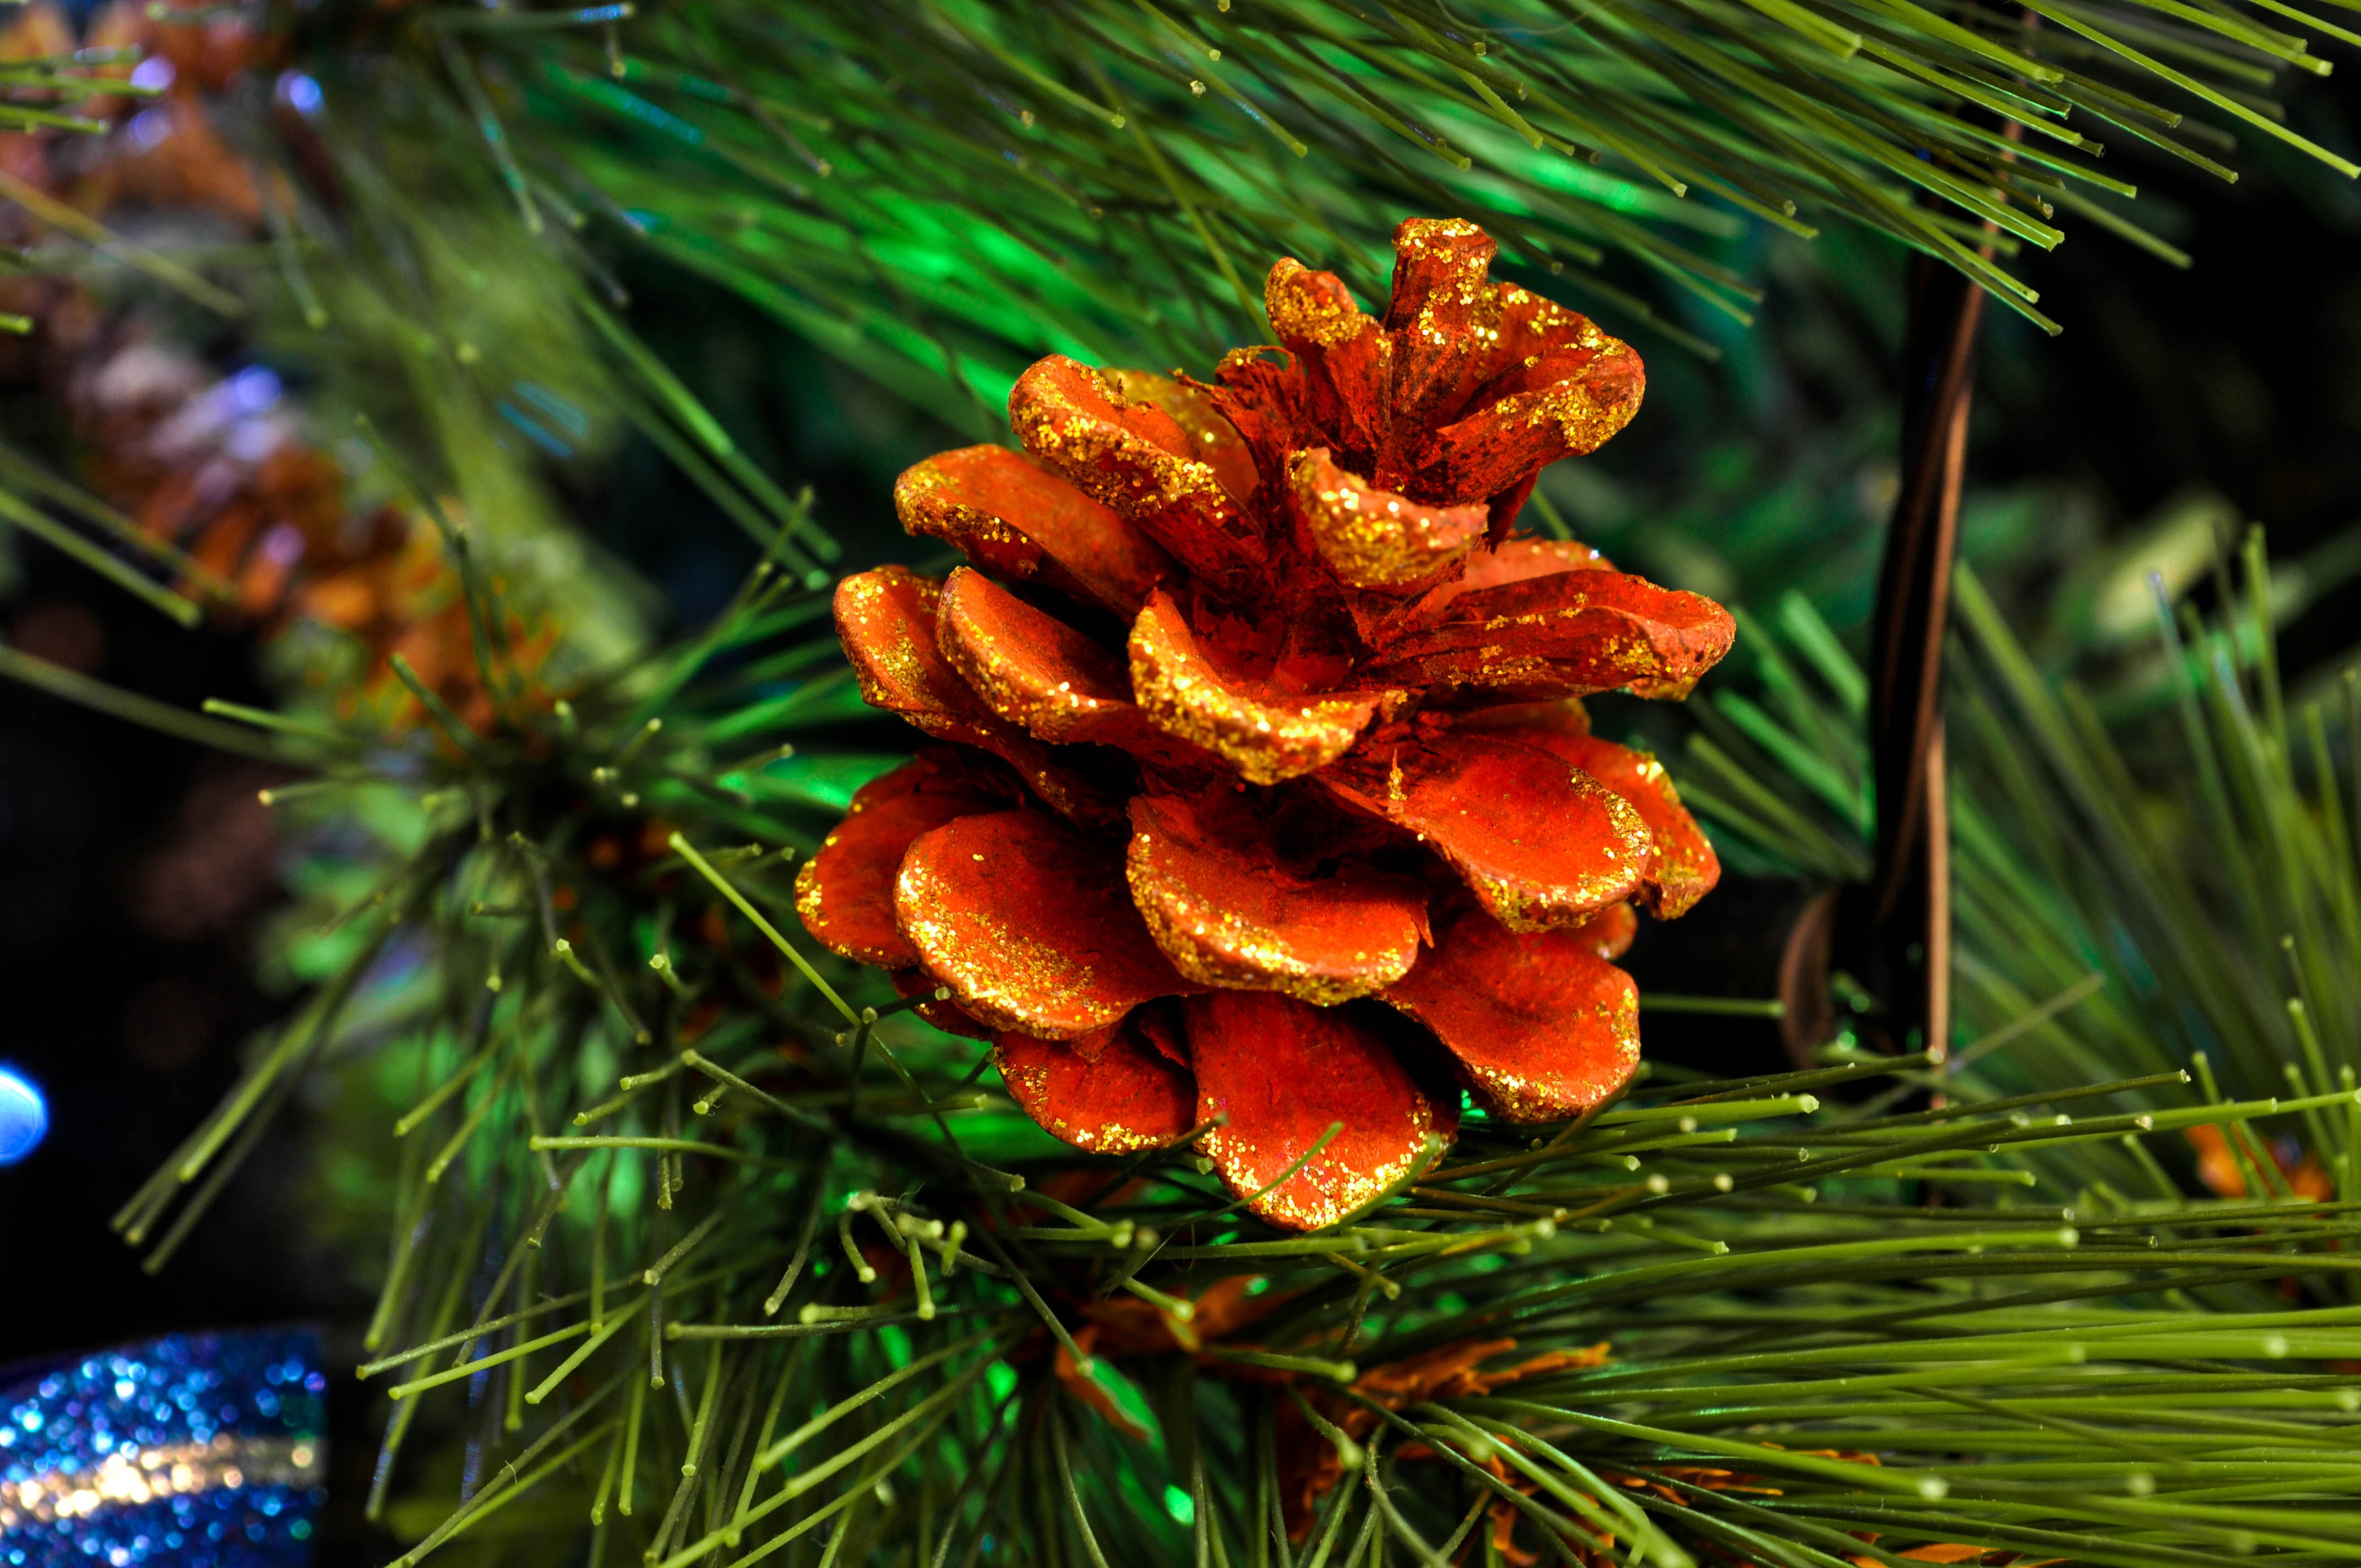
tree, nature, branch, winter, plant, leaf, flower, pine, decoration, green, color, evergreen, autumn, botany, fir, flora, new year, christmas tree, season, ornament, conifer, christmas decoration, spruce, xmas, larch, macro photography, pine family, woody plant, land plant